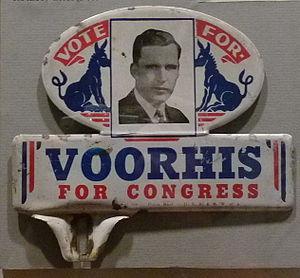
L'élection de 1946 du 12ᵉ district congressionnel de Californie est une élection locale pour l'obtention d'un siège à la Chambre des représentants des États-Unis a eu lieu au 12ᵉ district congressionnel de Californie le 5 novembre 1946, la date fixée par la loi pour les élections pour le 80ᵉ Congrès des États-Unis.